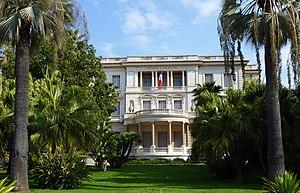
Façade de la Villa Masséna (actuel Musée Masséna) à Nice, (Alpes-Maritimes, France)
Hans-Georg Tersling, né le 7 décembre 1857 à Karlebo sur une île près de la côte suédoise et mort le 13 novembre 1920 à Menton, est un architecte danois.